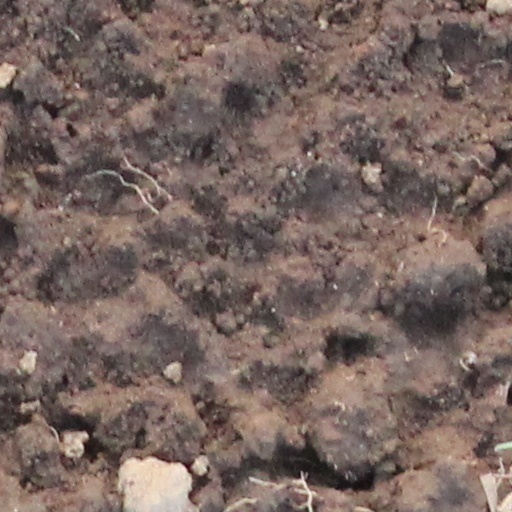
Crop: wheat